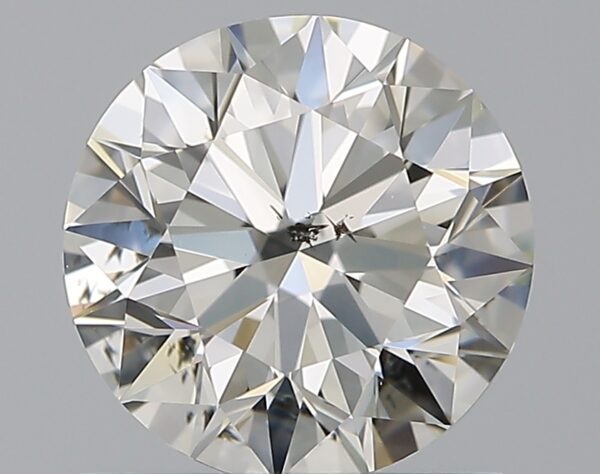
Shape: round
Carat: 1.03
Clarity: SI2
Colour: J
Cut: EX
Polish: EX
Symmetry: EX
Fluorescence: F
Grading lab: GIA
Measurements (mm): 6.41 x 6.45 x 4.01